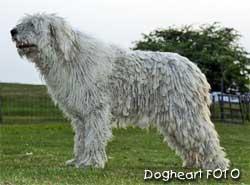
komondor